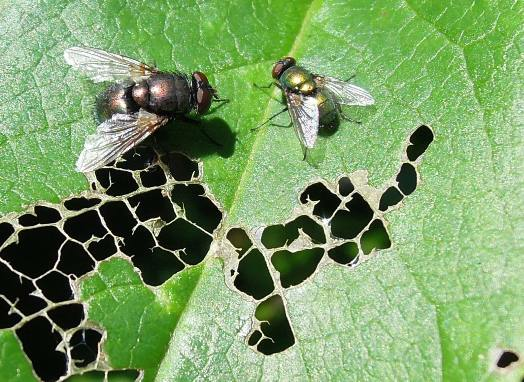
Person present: No